John Emms (chess player)

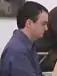
John Emms (2001)

John Michael Emms (born 14 March 1967) is an English chess Grandmaster and chess author. He tied for first in the 1997 British Championship.